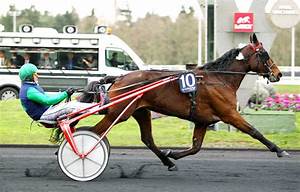
Label: cavallo